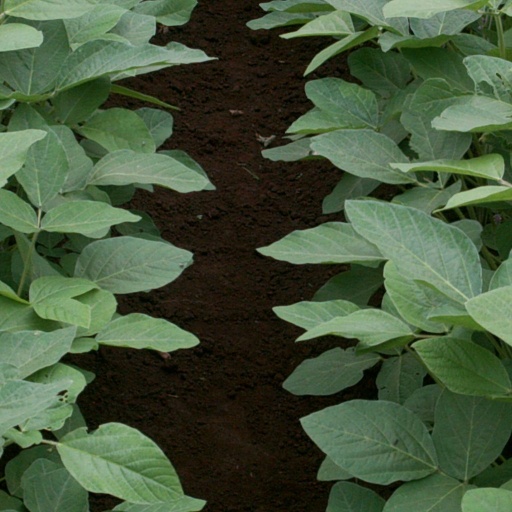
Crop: soybean